Xin Chunying

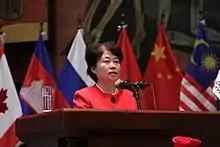

Xin Chunyin (born 13 October 1956) is a Chinese legal scholar and politician who serves as a committee member on in the National Congress of the Chinese Communist Party. She is also the vice-chairperson of Legislative Affairs Commission of China's National People's Congress.